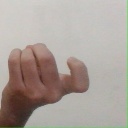
अक्षर: ज